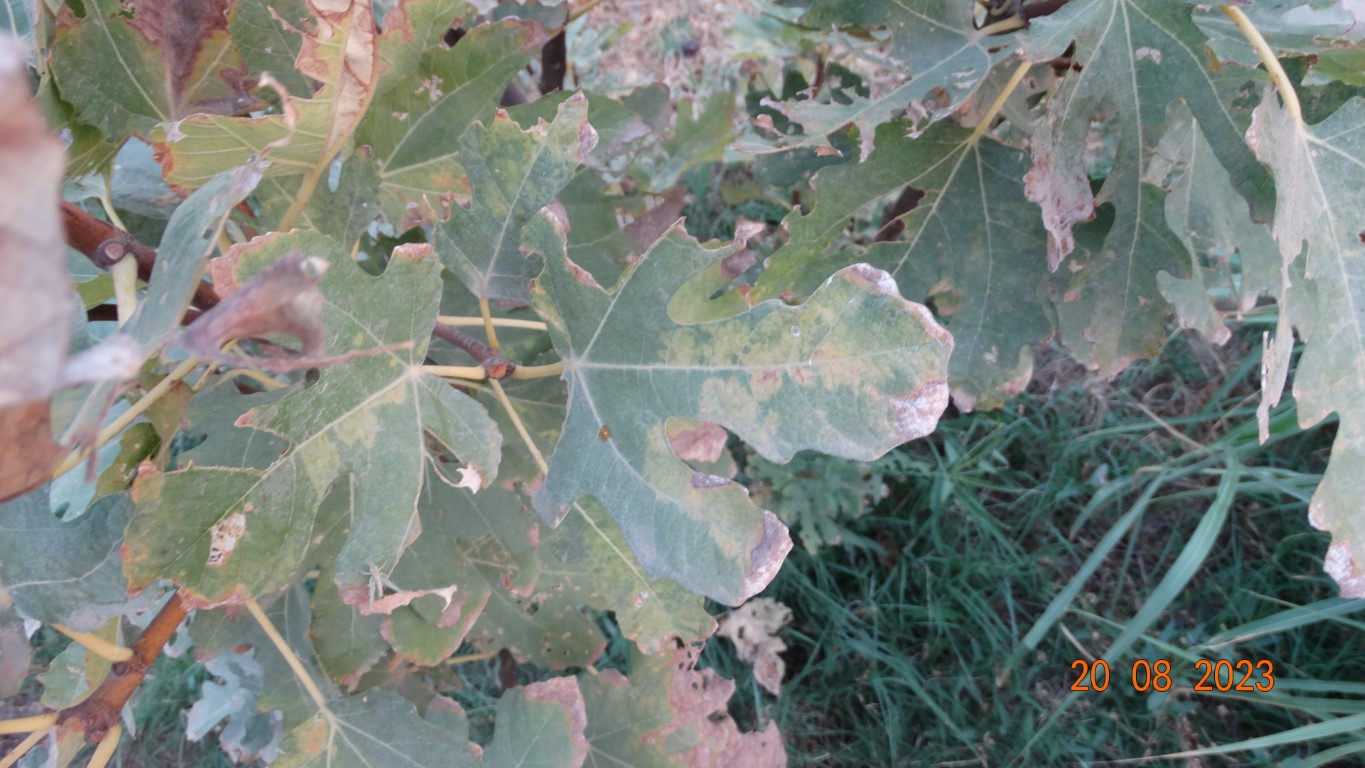
Label: infected